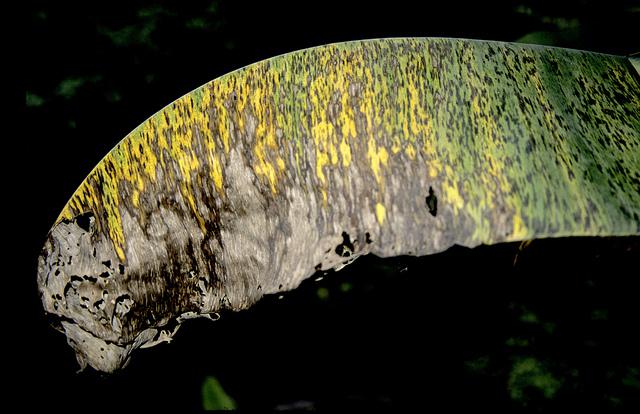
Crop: unknown
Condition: banana_banana_black_streak_banana_black_sigatoka_()